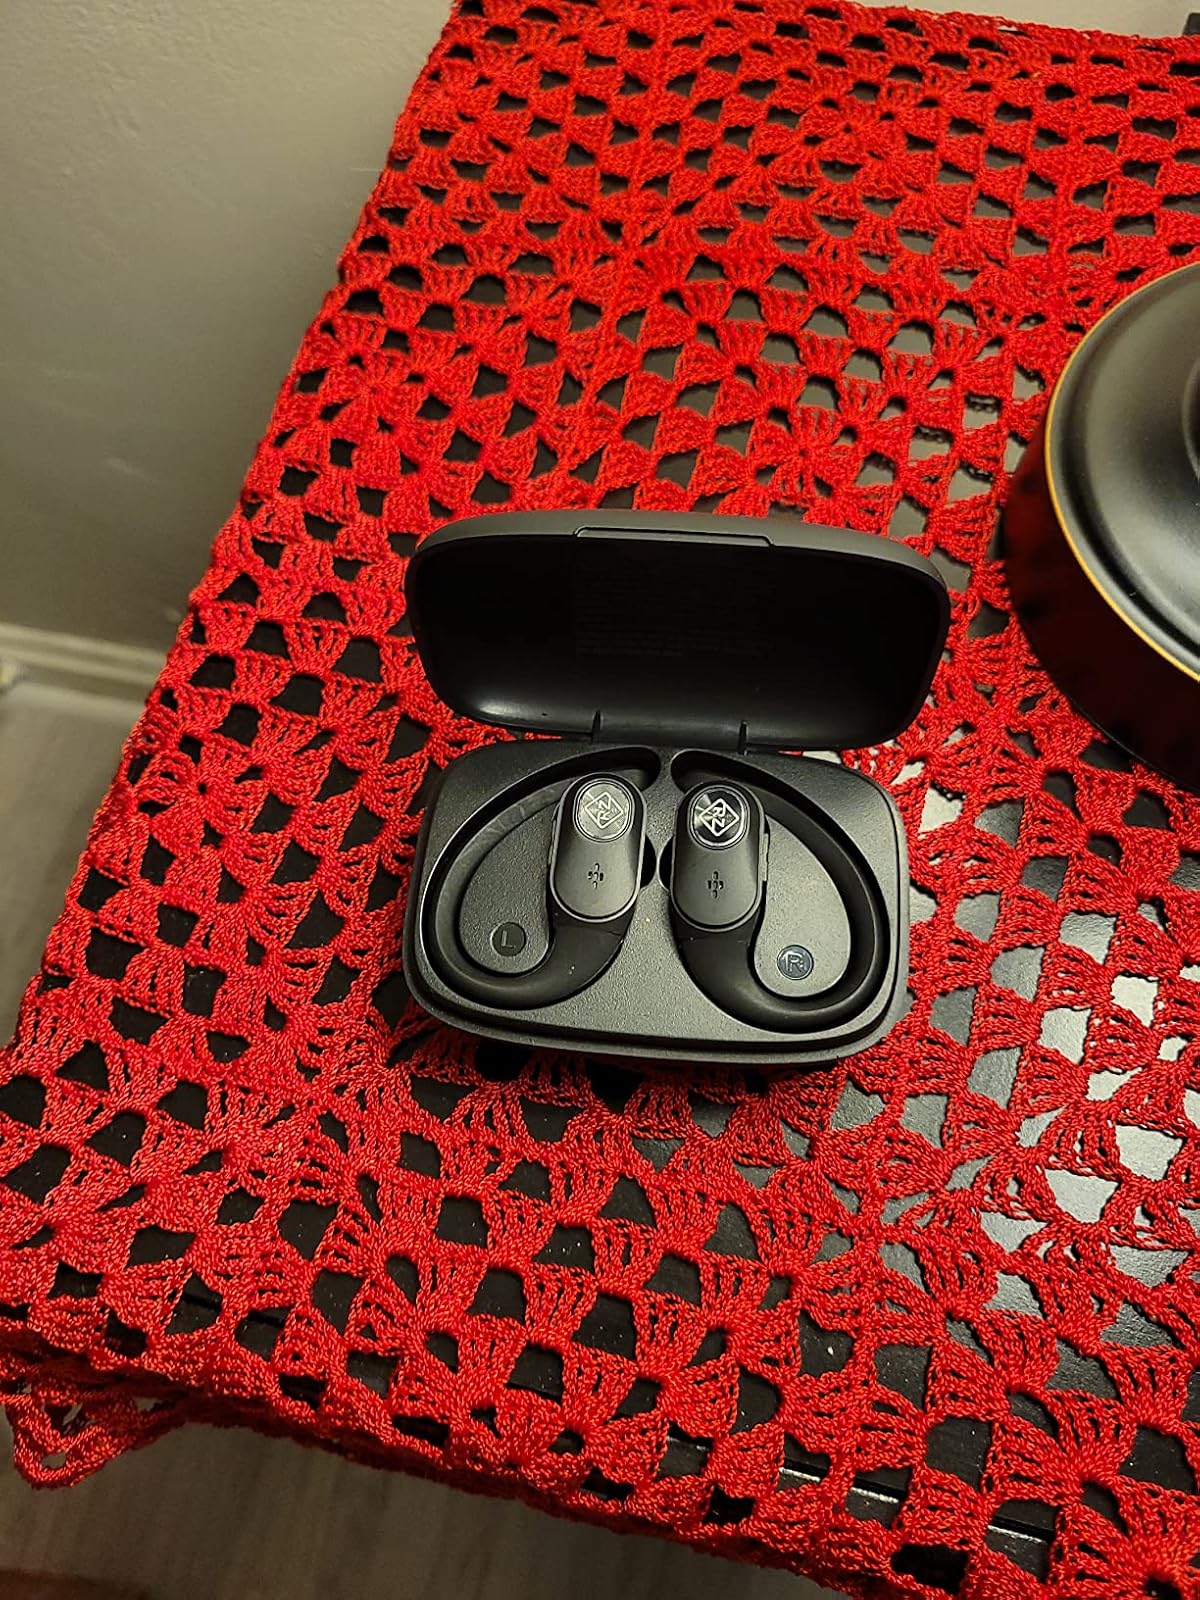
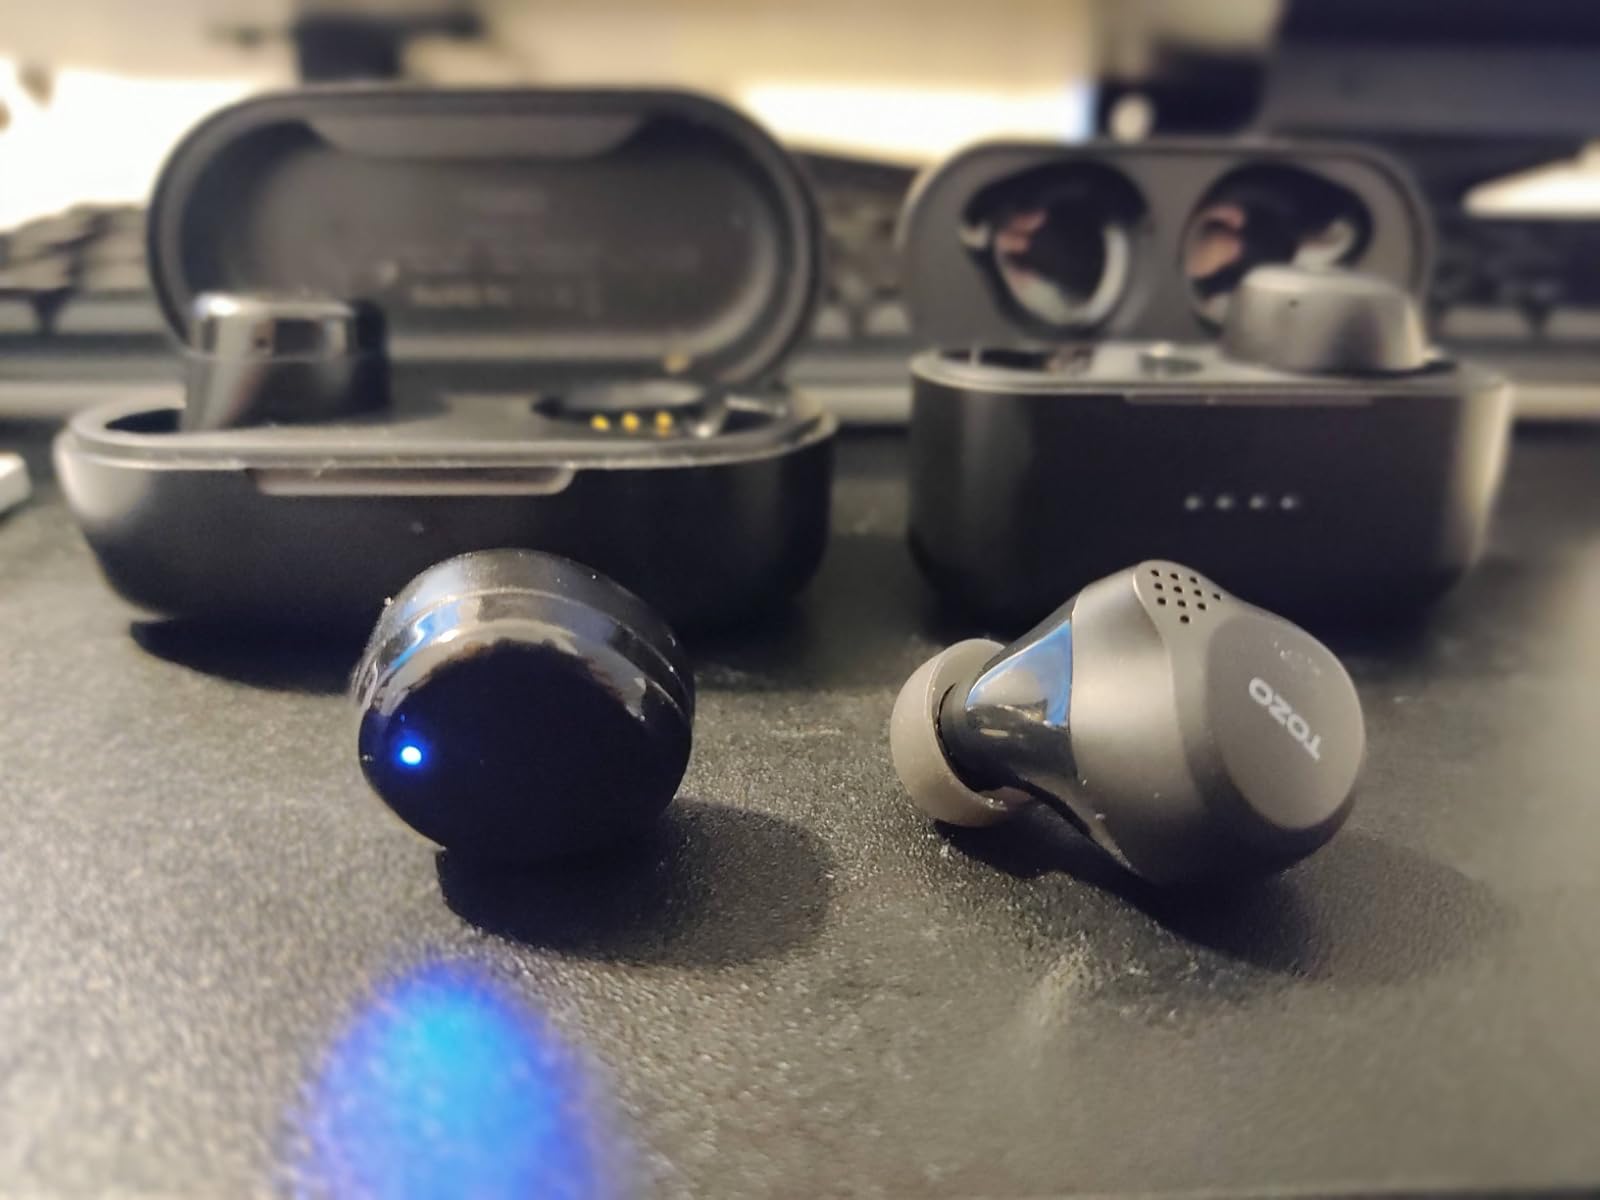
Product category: earbuds
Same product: no